John F. Kennedy Presidential Library and Museum

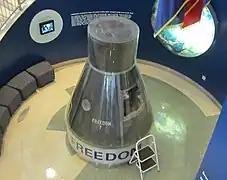
"Freedom 7", flown in 1961 by Alan Shepard to become the first American in space (formerly on display at the U.S. Naval Academy), displayed at the Kennedy Library until 2021, when it was moved to the Smithsonian.

The library's first floor features a museum containing video monitors, family photographs, political memorabilia. Visitors to the museum begin their visit by watching a film narrated by President Kennedy in one of two cinemas that show an orientation film, and a third shows a documentary on the Cuban Missile Crisis.